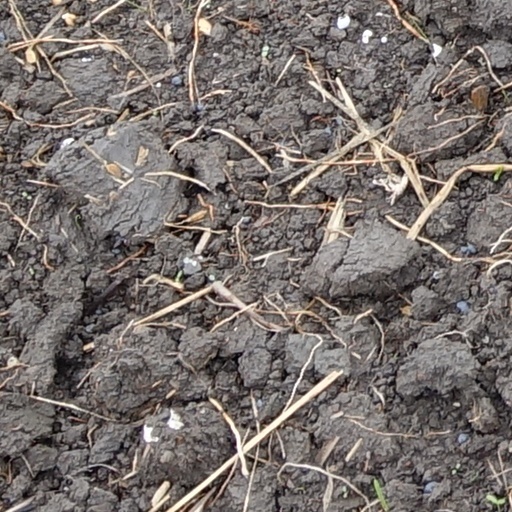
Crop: wheat